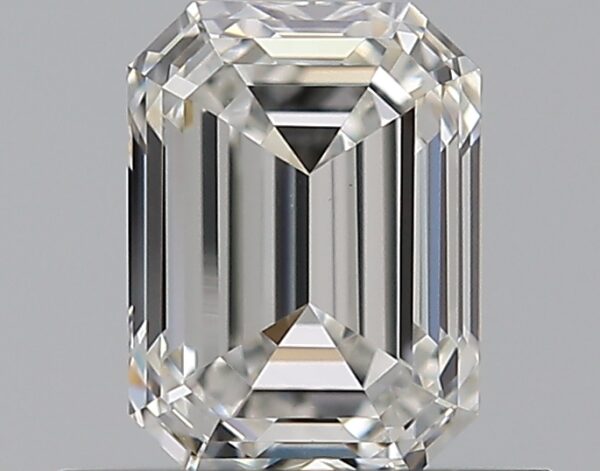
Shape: emerald
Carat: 0.68
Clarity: VS1
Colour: G
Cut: EX
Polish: VG
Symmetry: VG
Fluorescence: M
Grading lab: GIA
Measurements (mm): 5.67 x 4.19 x 2.85